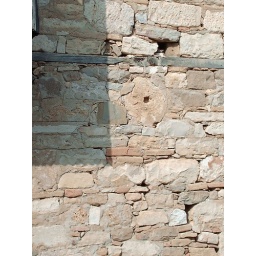
a chariot wheel used in the wall of a local house